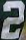
Number: 2